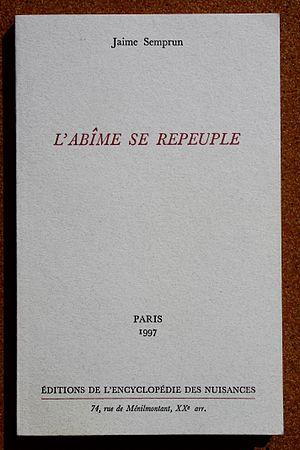
Les Éditions de l'Encyclopédie des Nuisances sont une maison d'édition française fondée en 1991 par Jaime Semprun à Paris comme prolongement de la revue et du groupe Encyclopédie des Nuisances dont quinze fascicules ont paru entre 1984 et 1992.
Jaime Semprun, né le 26 juillet 1947 à Paris et mort le 3 août 2010, est un écrivain, essayiste, traducteur et éditeur français. Il a fondé en 1991, et dirigé, les Éditions de l'Encyclopédie des Nuisances.